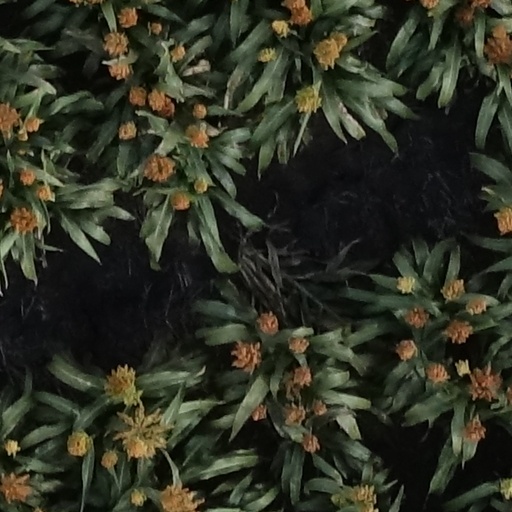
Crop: sorghum